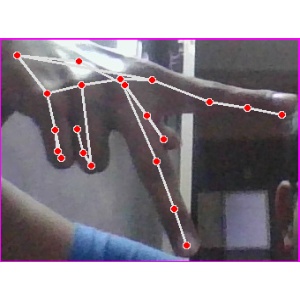
अक्षर: प